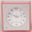
Label: clock